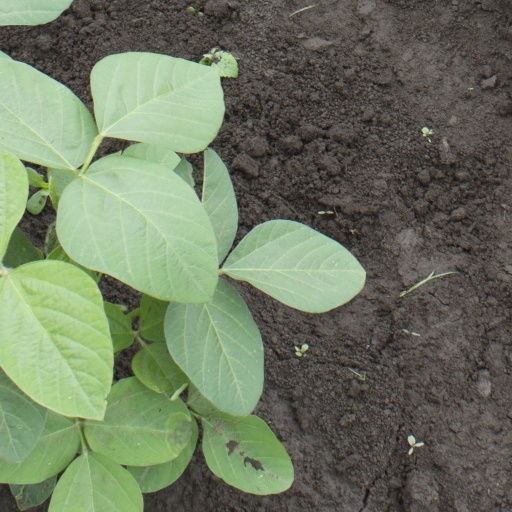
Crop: soybean